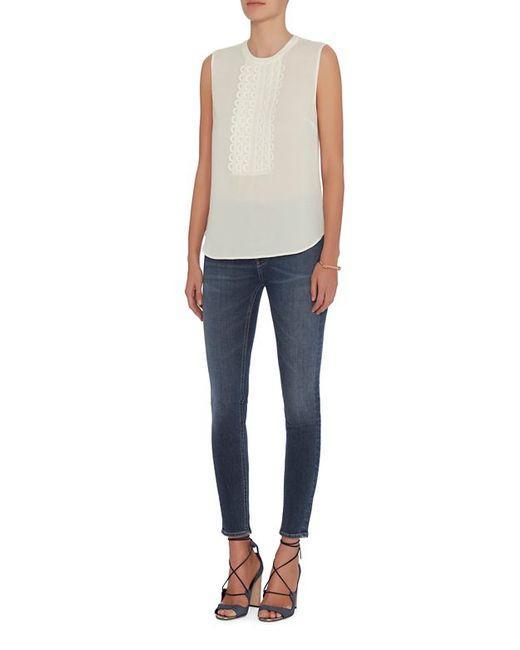
Ärmelloses weißes Baumwoll-Top mit Rundhalsausschnitt für Damen